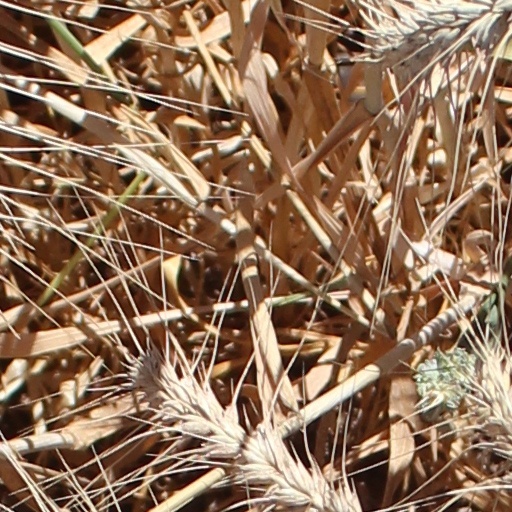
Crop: wheat